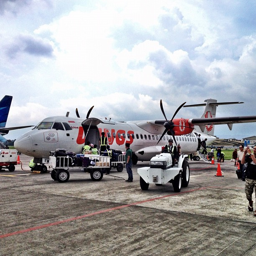
An airplane sitting on top of an airport runway.
An airline passenger plane unloading passengers and luggage on the tarmac.
Luggage being collected or loaded into an airplane.
a red and white plane and some luggage cars
People and vehicles surrounding an airplane on the ground.